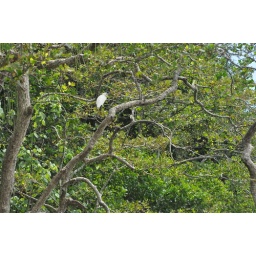
Crocodile boat over Daintree river